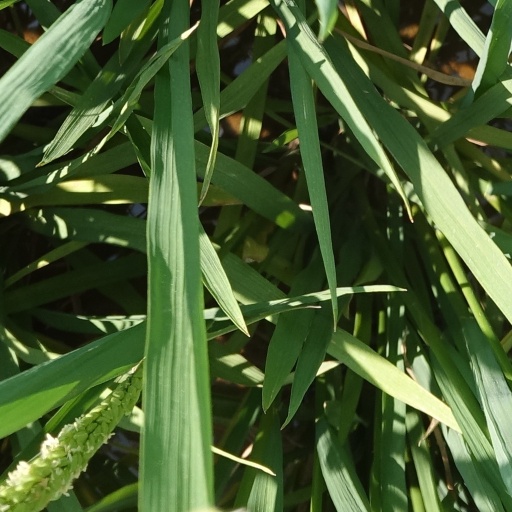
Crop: rice